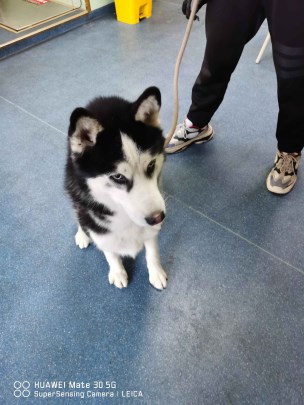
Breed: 1160-n000003-Siberian_husky